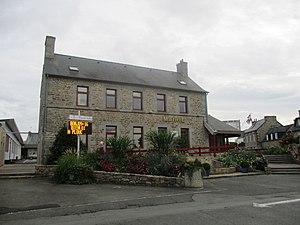
La mairie de Ploumagoar
Ploumagoar [plumagwaʁ] est une commune française du département des Côtes-d'Armor, en région Bretagne.